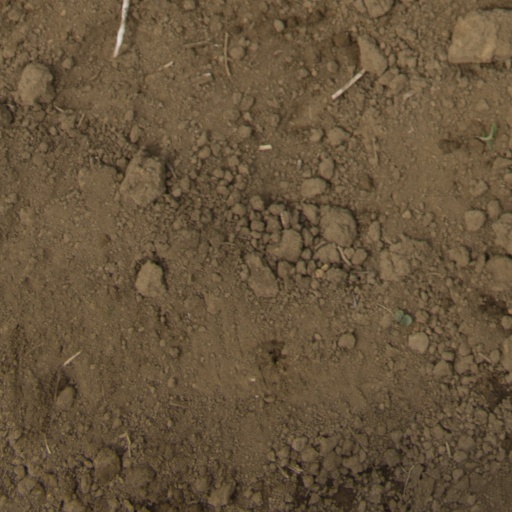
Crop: Jerusalem artichoke